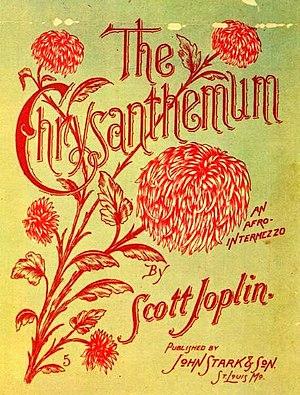
The Chrysanthemum, 1904
Scott Joplin, né le 24 novembre 1868 à Texarkana et mort le 1ᵉʳ avril 1917 à New York, est un pianiste et compositeur afro-américain. Bien qu'ayant écrit des œuvres dans plusieurs styles, y compris le classique et l'opéra, sa notoriété tient principalement à ses compositions de musique ragtime. Sa musicalité, son talent et son importance dans l’histoire du ragtime et de la musique américaine sont exceptionnels. Encore aujourd’hui, Scott Joplin demeure le plus connu des compositeurs ayant écrit des ragtimes. Ses morceaux les plus célèbres dans ce style sont le Maple Leaf Rag, publié en 1899, et The Entertainer, publié en 1902.